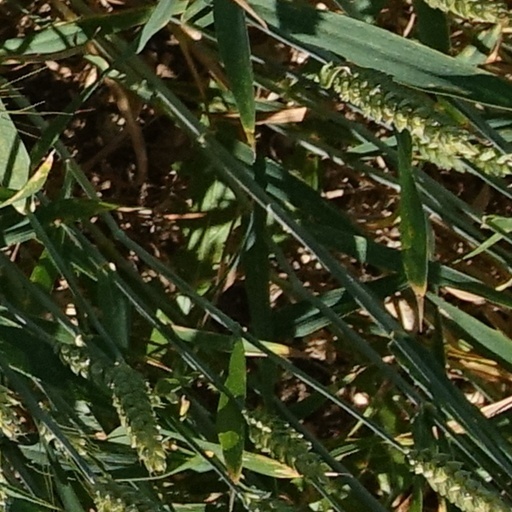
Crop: wheat